William H. Gray (Mississippi politician)

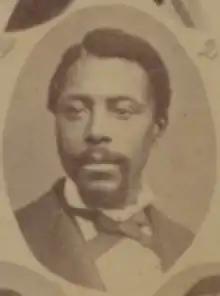

William H. Gray (March 2, 1841 – February 14, 1919) was a Baptist minister and state legislator in Mississippi. He served in the Mississippi Senate during the Reconstruction era.